Taren Point, New South Wales

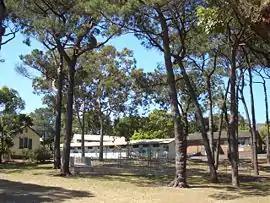
Taren Point Public School

Taren Point is a small waterfront suburb, in southern Sydney, in the state of New South Wales, Australia 18 kilometres south of the Sydney central business district in the local government area of the Sutherland Shire.